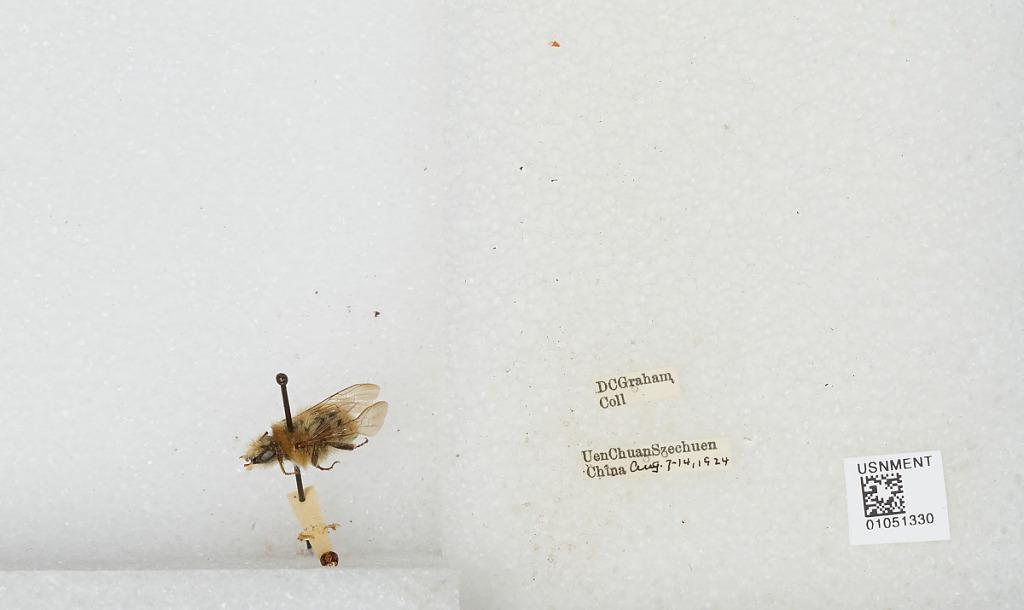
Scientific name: Bombus sp.
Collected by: D. Graham
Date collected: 1924-8-7
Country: China
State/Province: Sichuan
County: Wenchuan Xian
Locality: Wenchuan